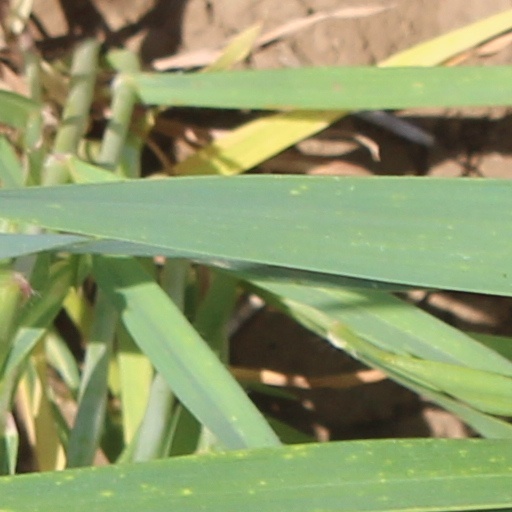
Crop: wheat